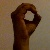
The image shows a hand gesture representing the letter 'O' in Indian Sign Language.